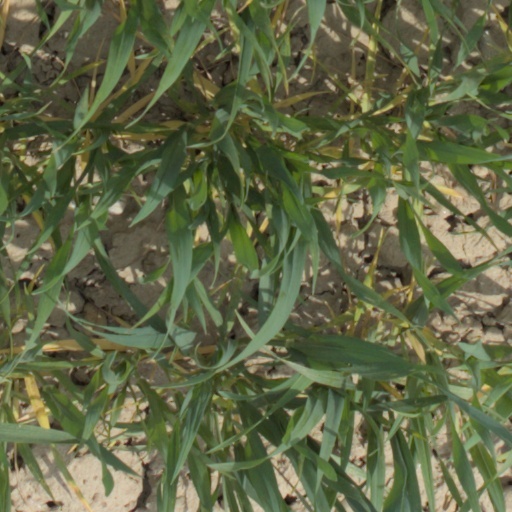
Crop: wheat